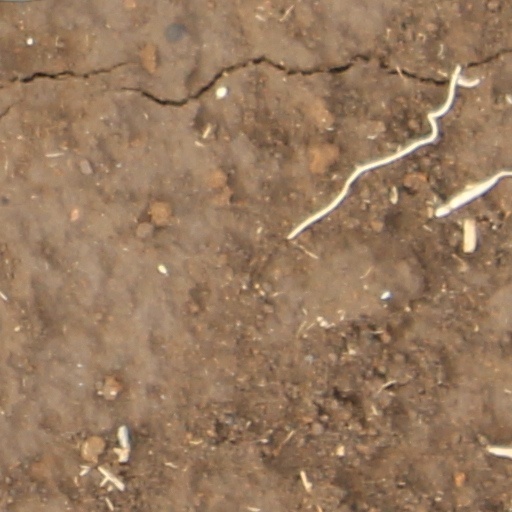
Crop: wheat